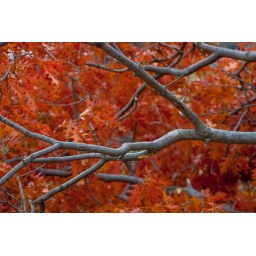
this brilliant red oak tree was blown over in a wind storm allowing this perspective of the branches and leaves.